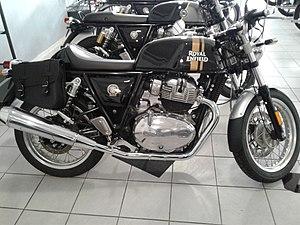
La Continental GT est une série de modèles de motocycle du constructeur Royal Enfield. La première, la Continental GT 250, a été produite dans les années 1960. Le nom a été repris dans les années 2010.